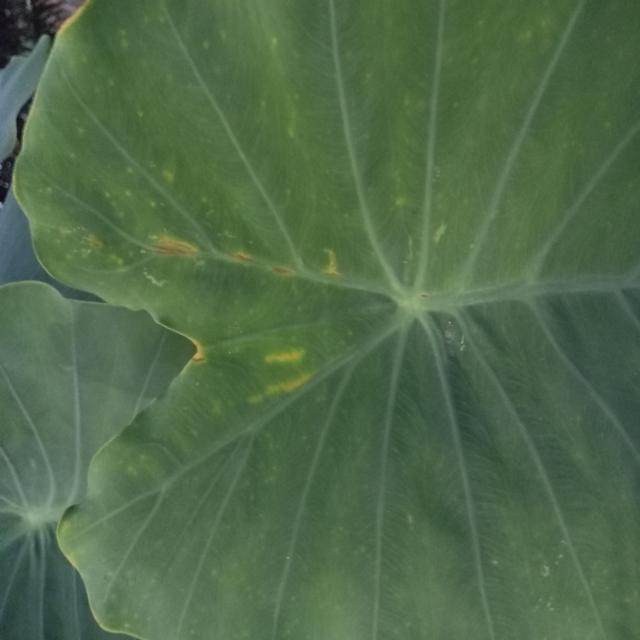
Label: Mid_Blight